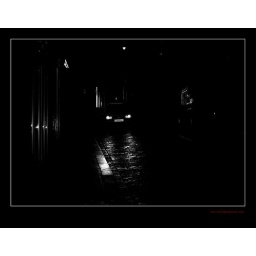
a police car in the night in a lonely street